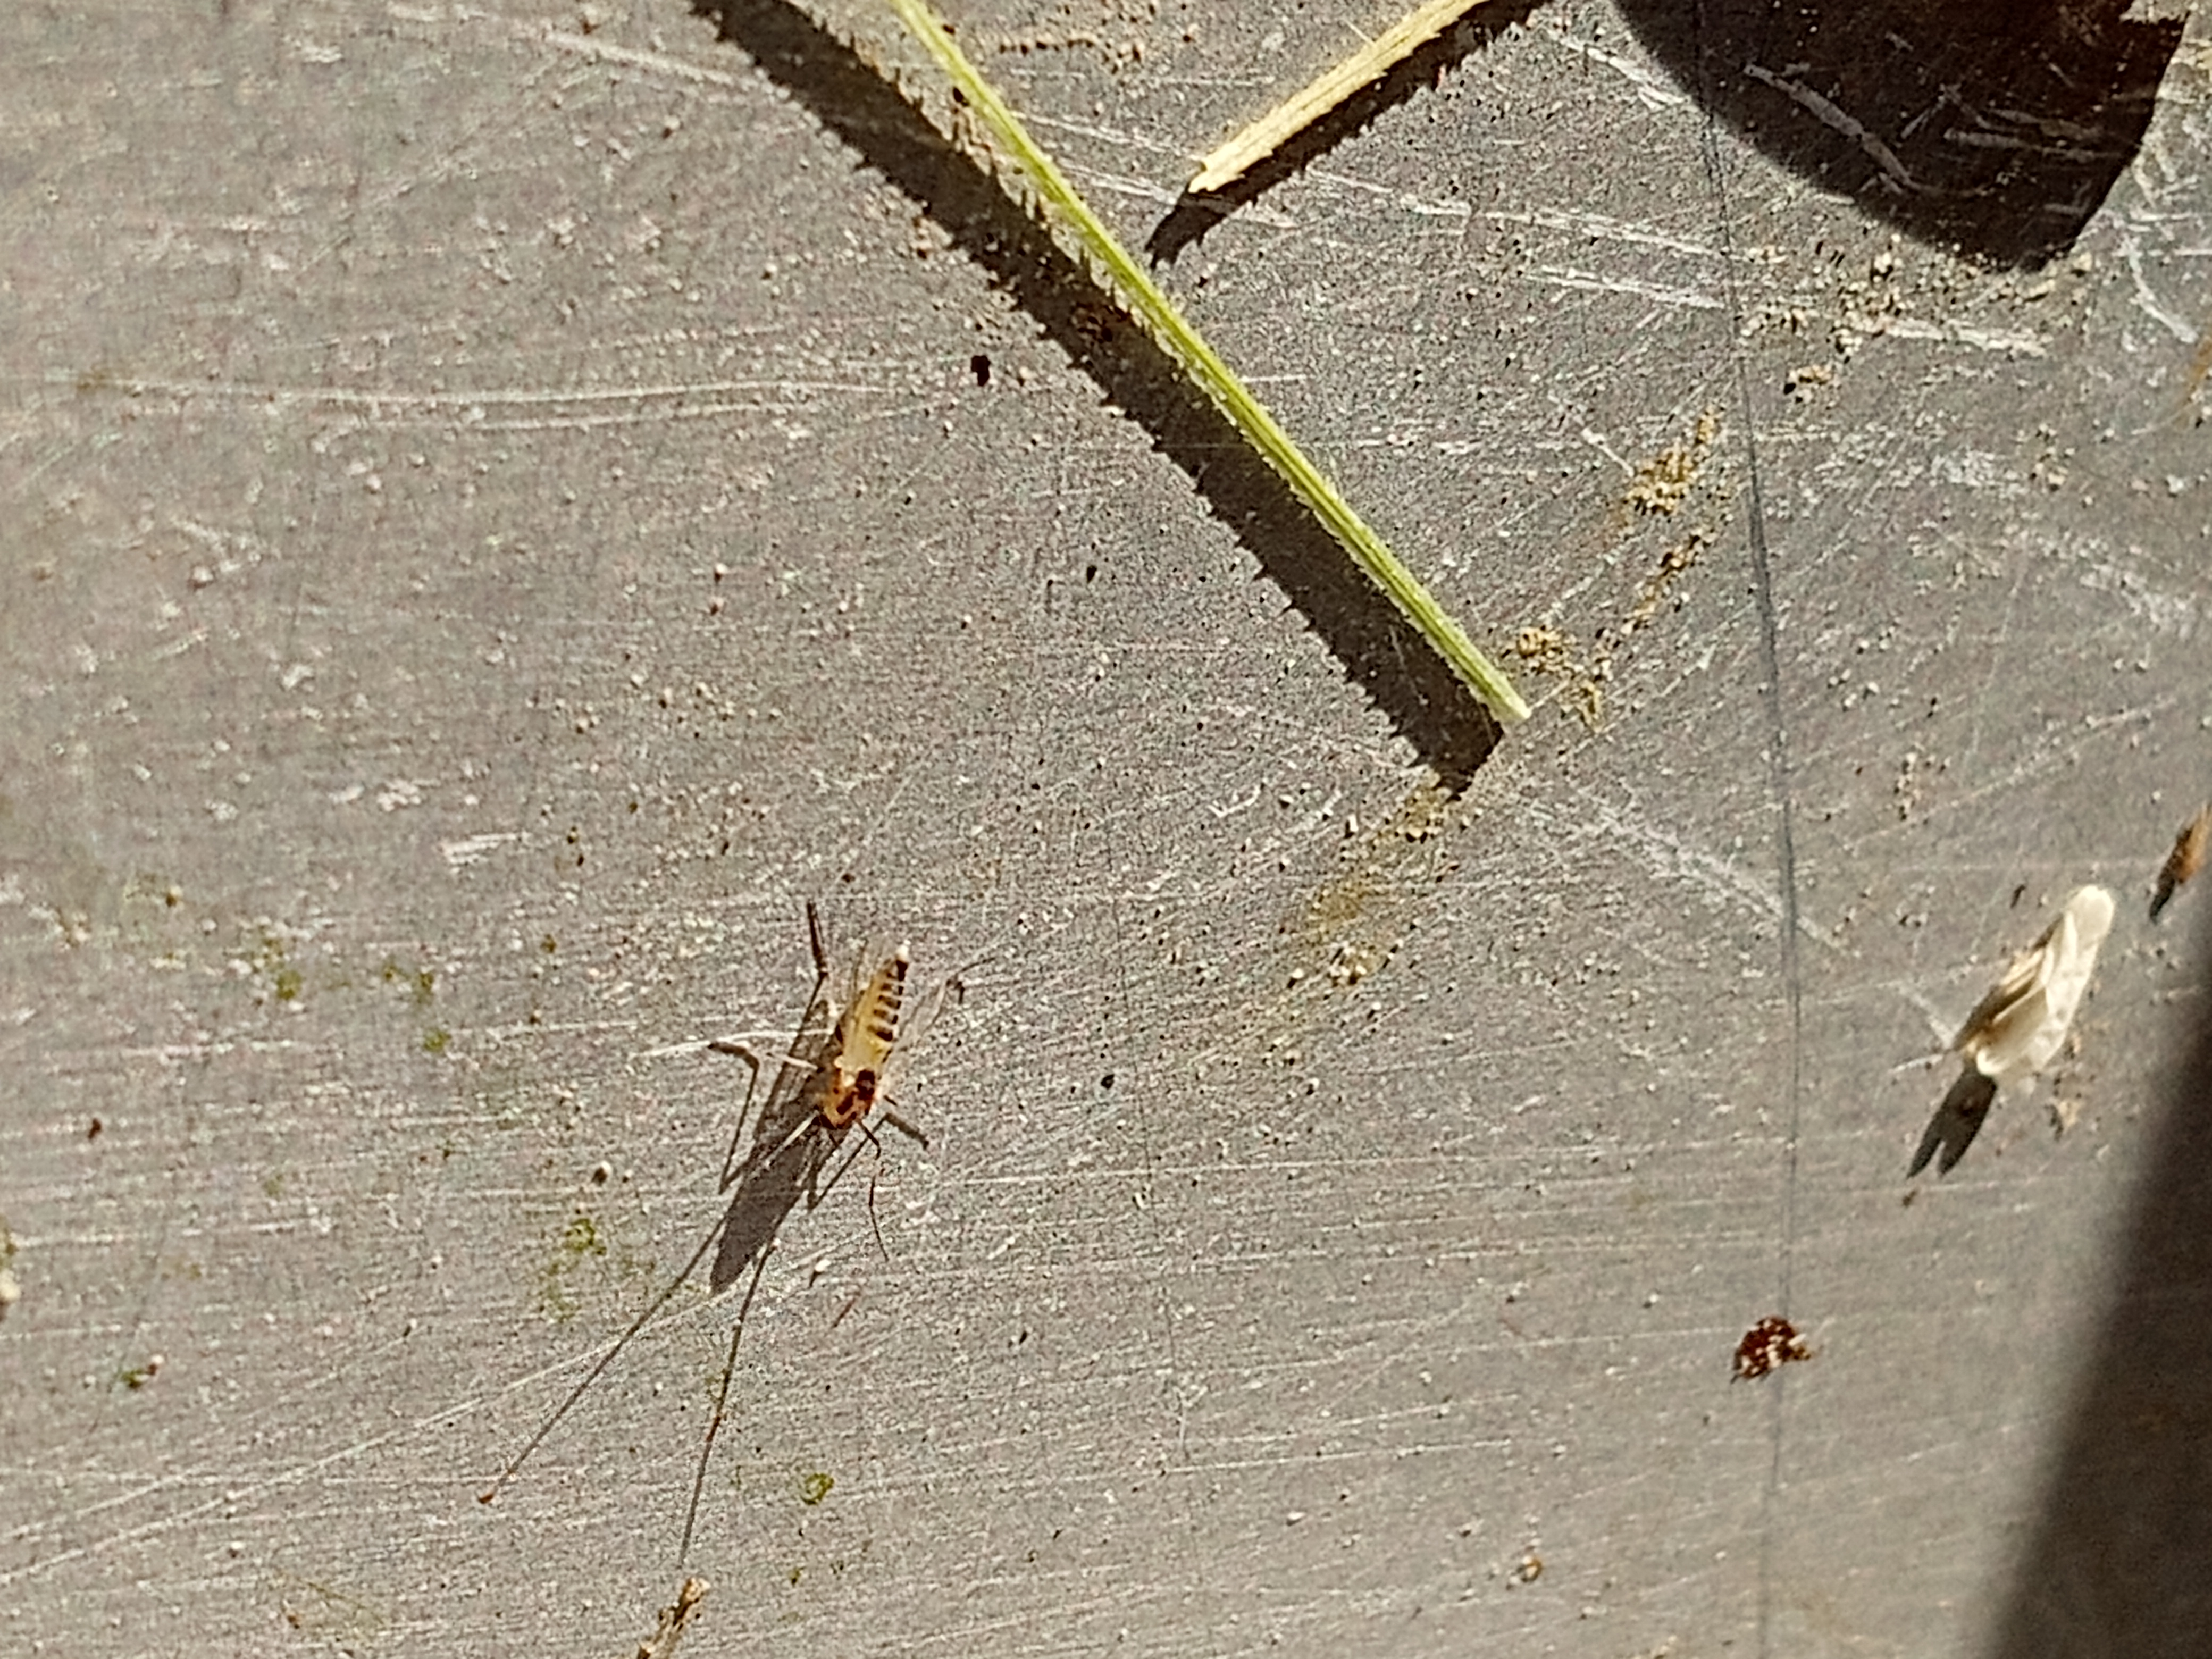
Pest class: non_pest_herbivores